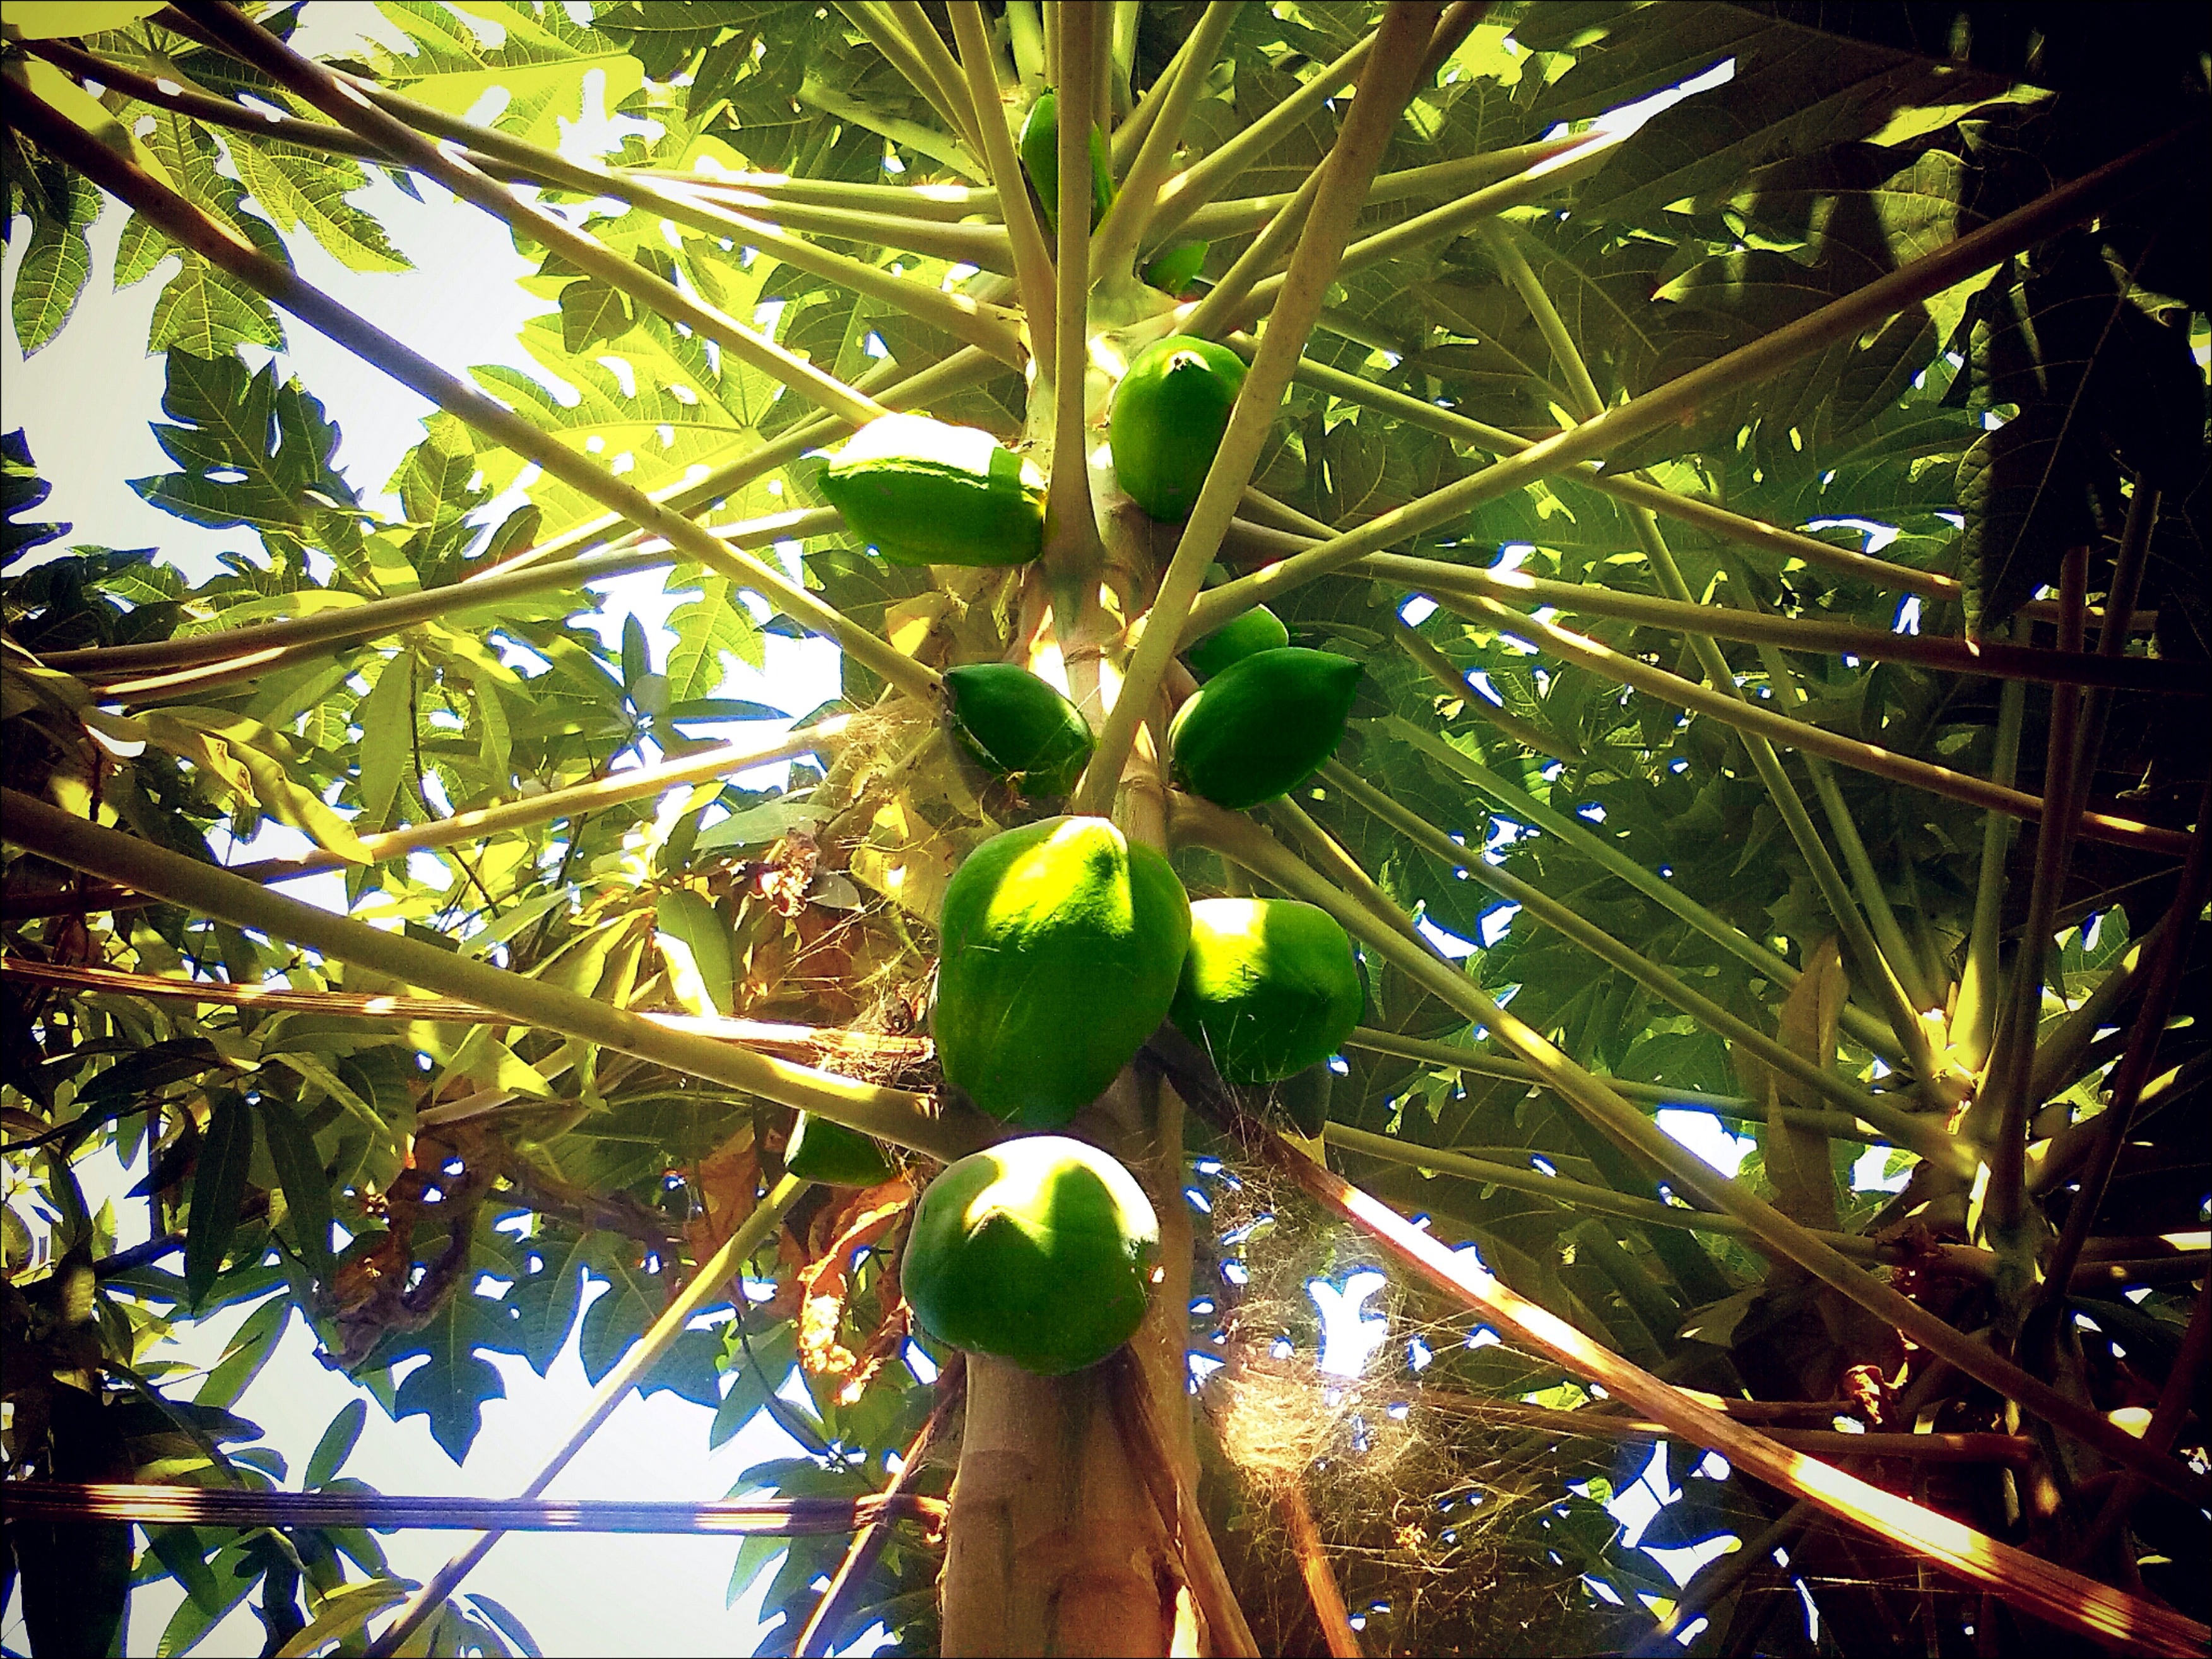
tree, branch, plant, fruit, flower, food, green, jungle, produce, botany, healthy, flora, exotic, tropics, papaya, flowering plant, papaya tree, date palm, woody plant, land plant, arecales, palm family, borassus flabellifer